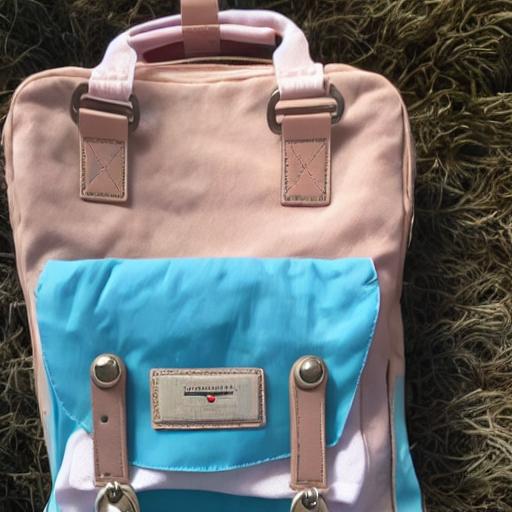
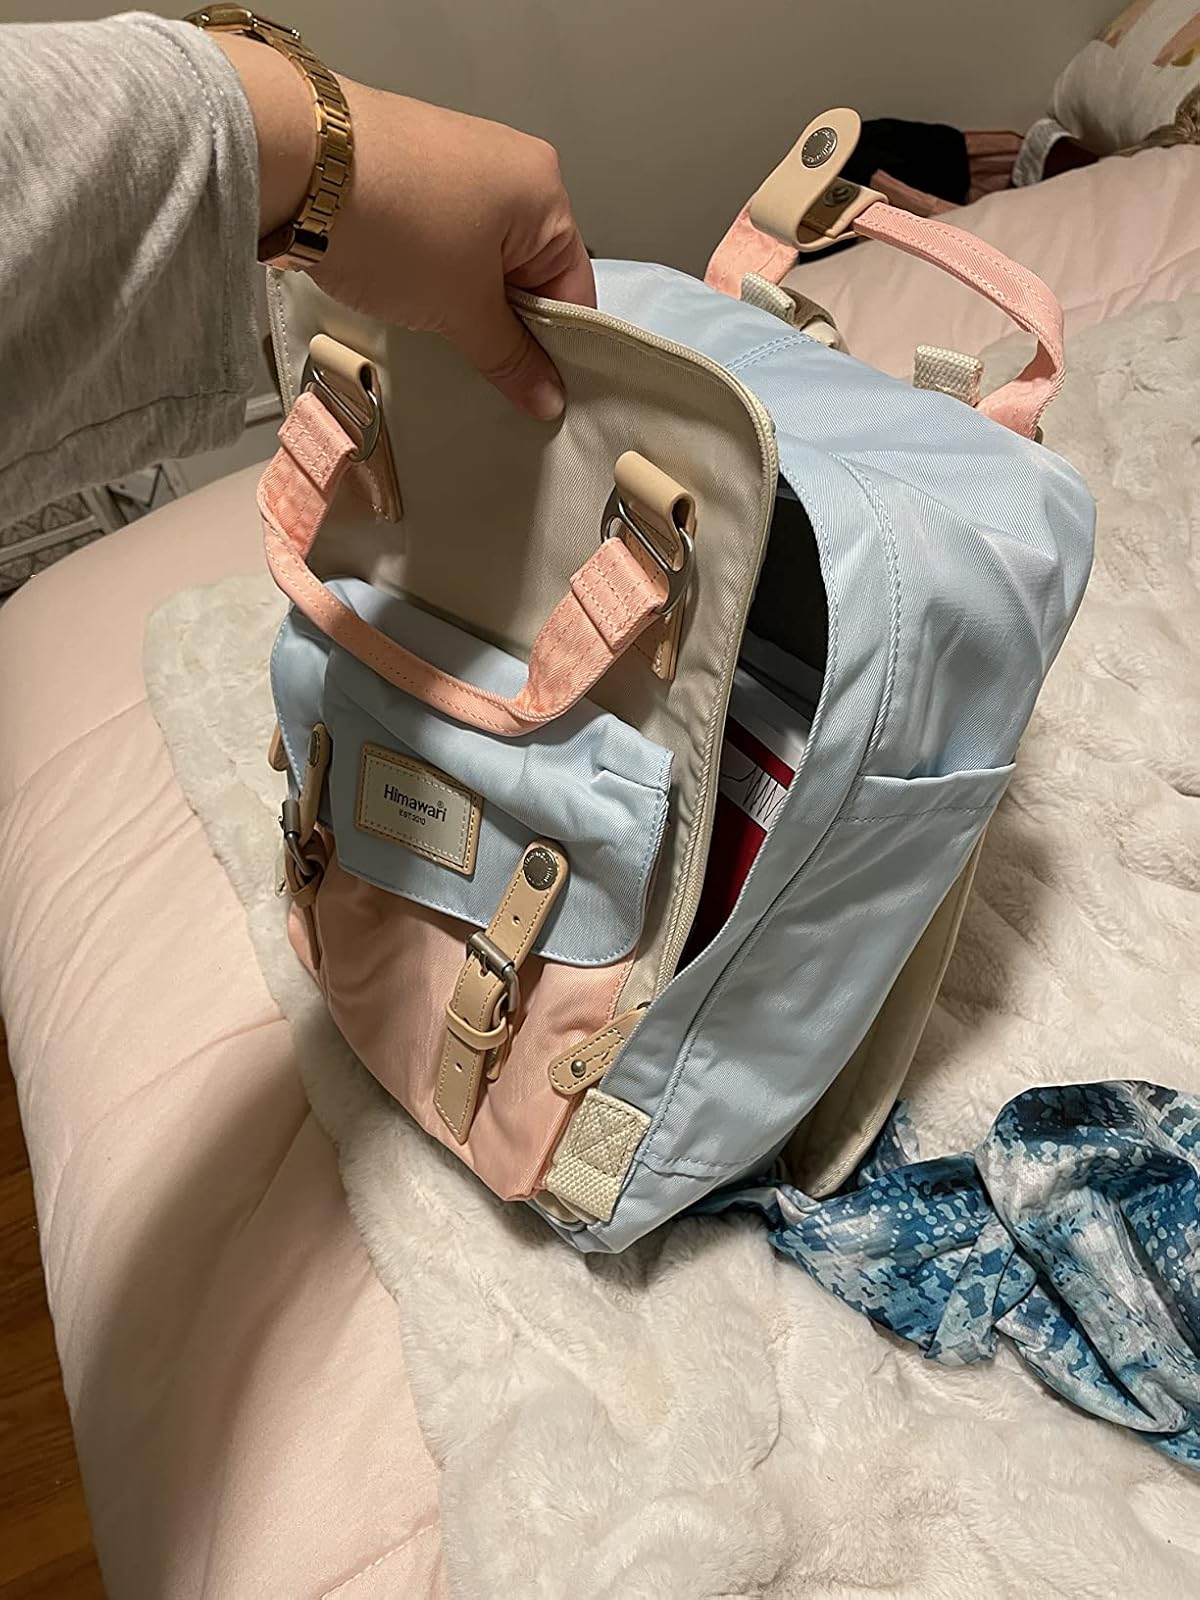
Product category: bag
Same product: no